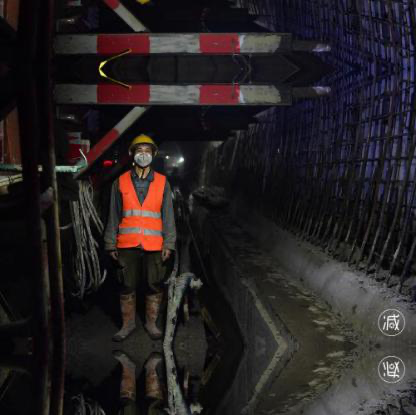
Objects in the image:
label: helmet